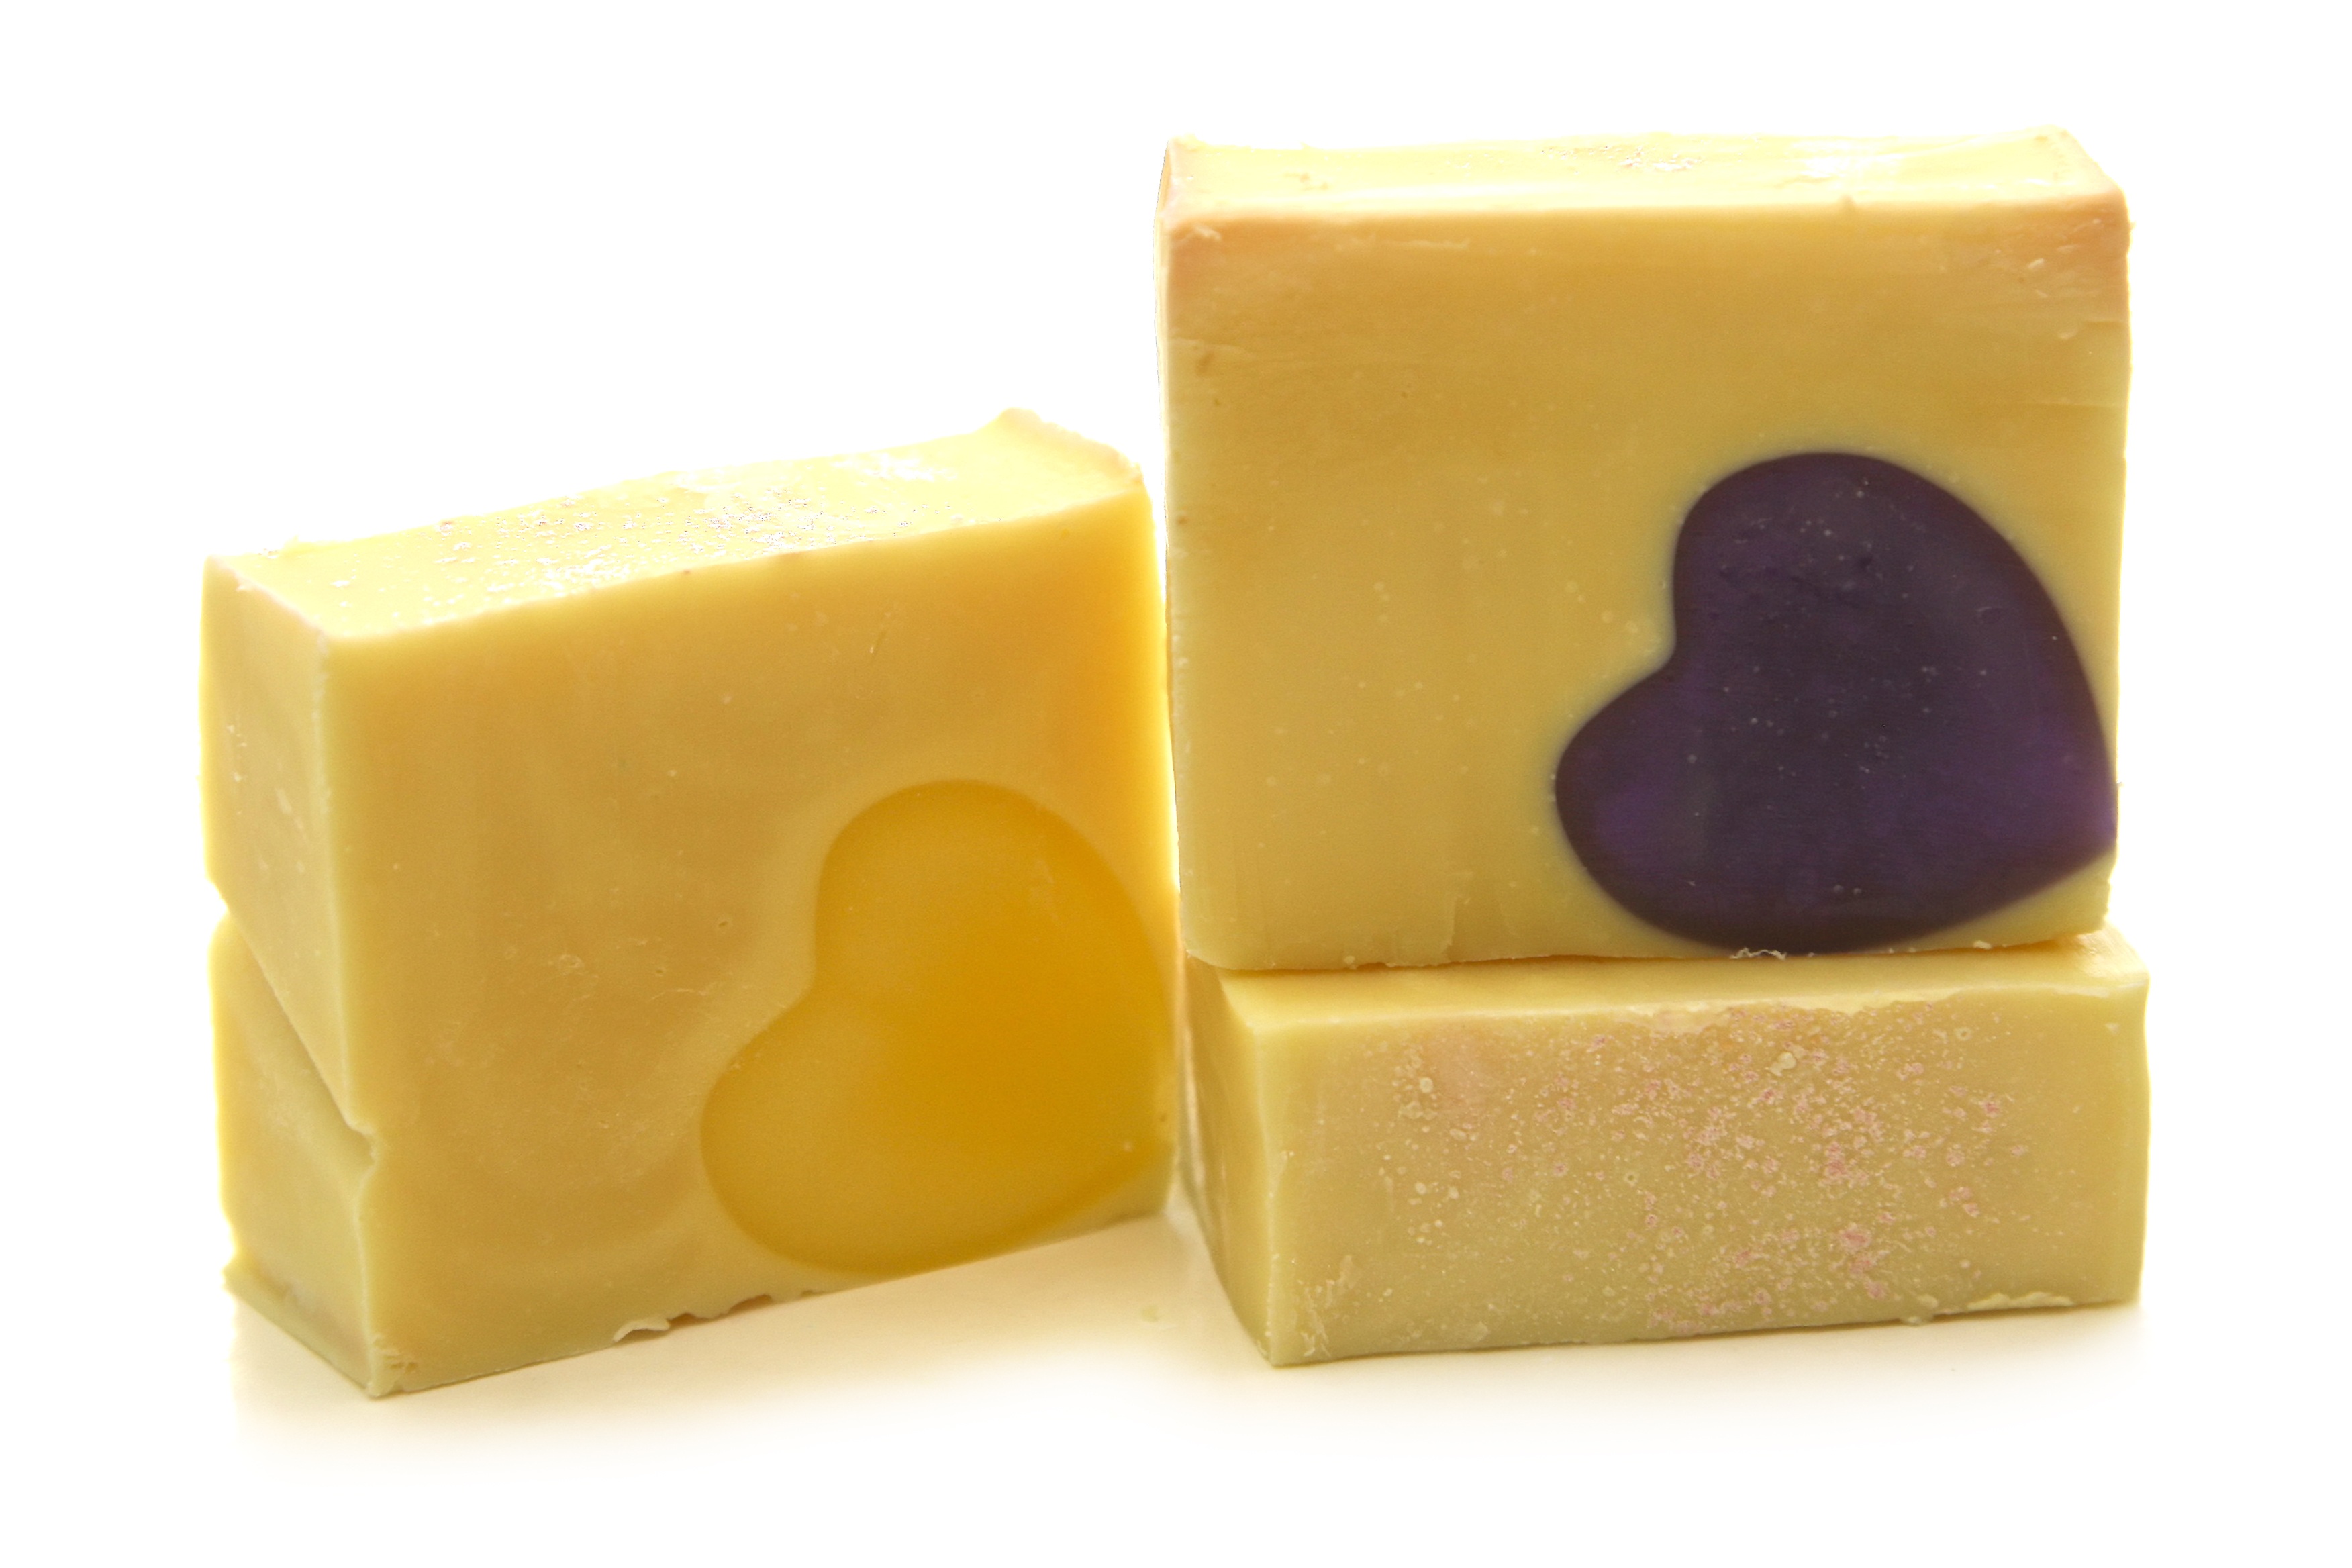
food, making, soap, handmade, bubbles, cosmetics, aromatherapy, hygiene, toiletries, cheddar cheese, soap making, gruy re cheese